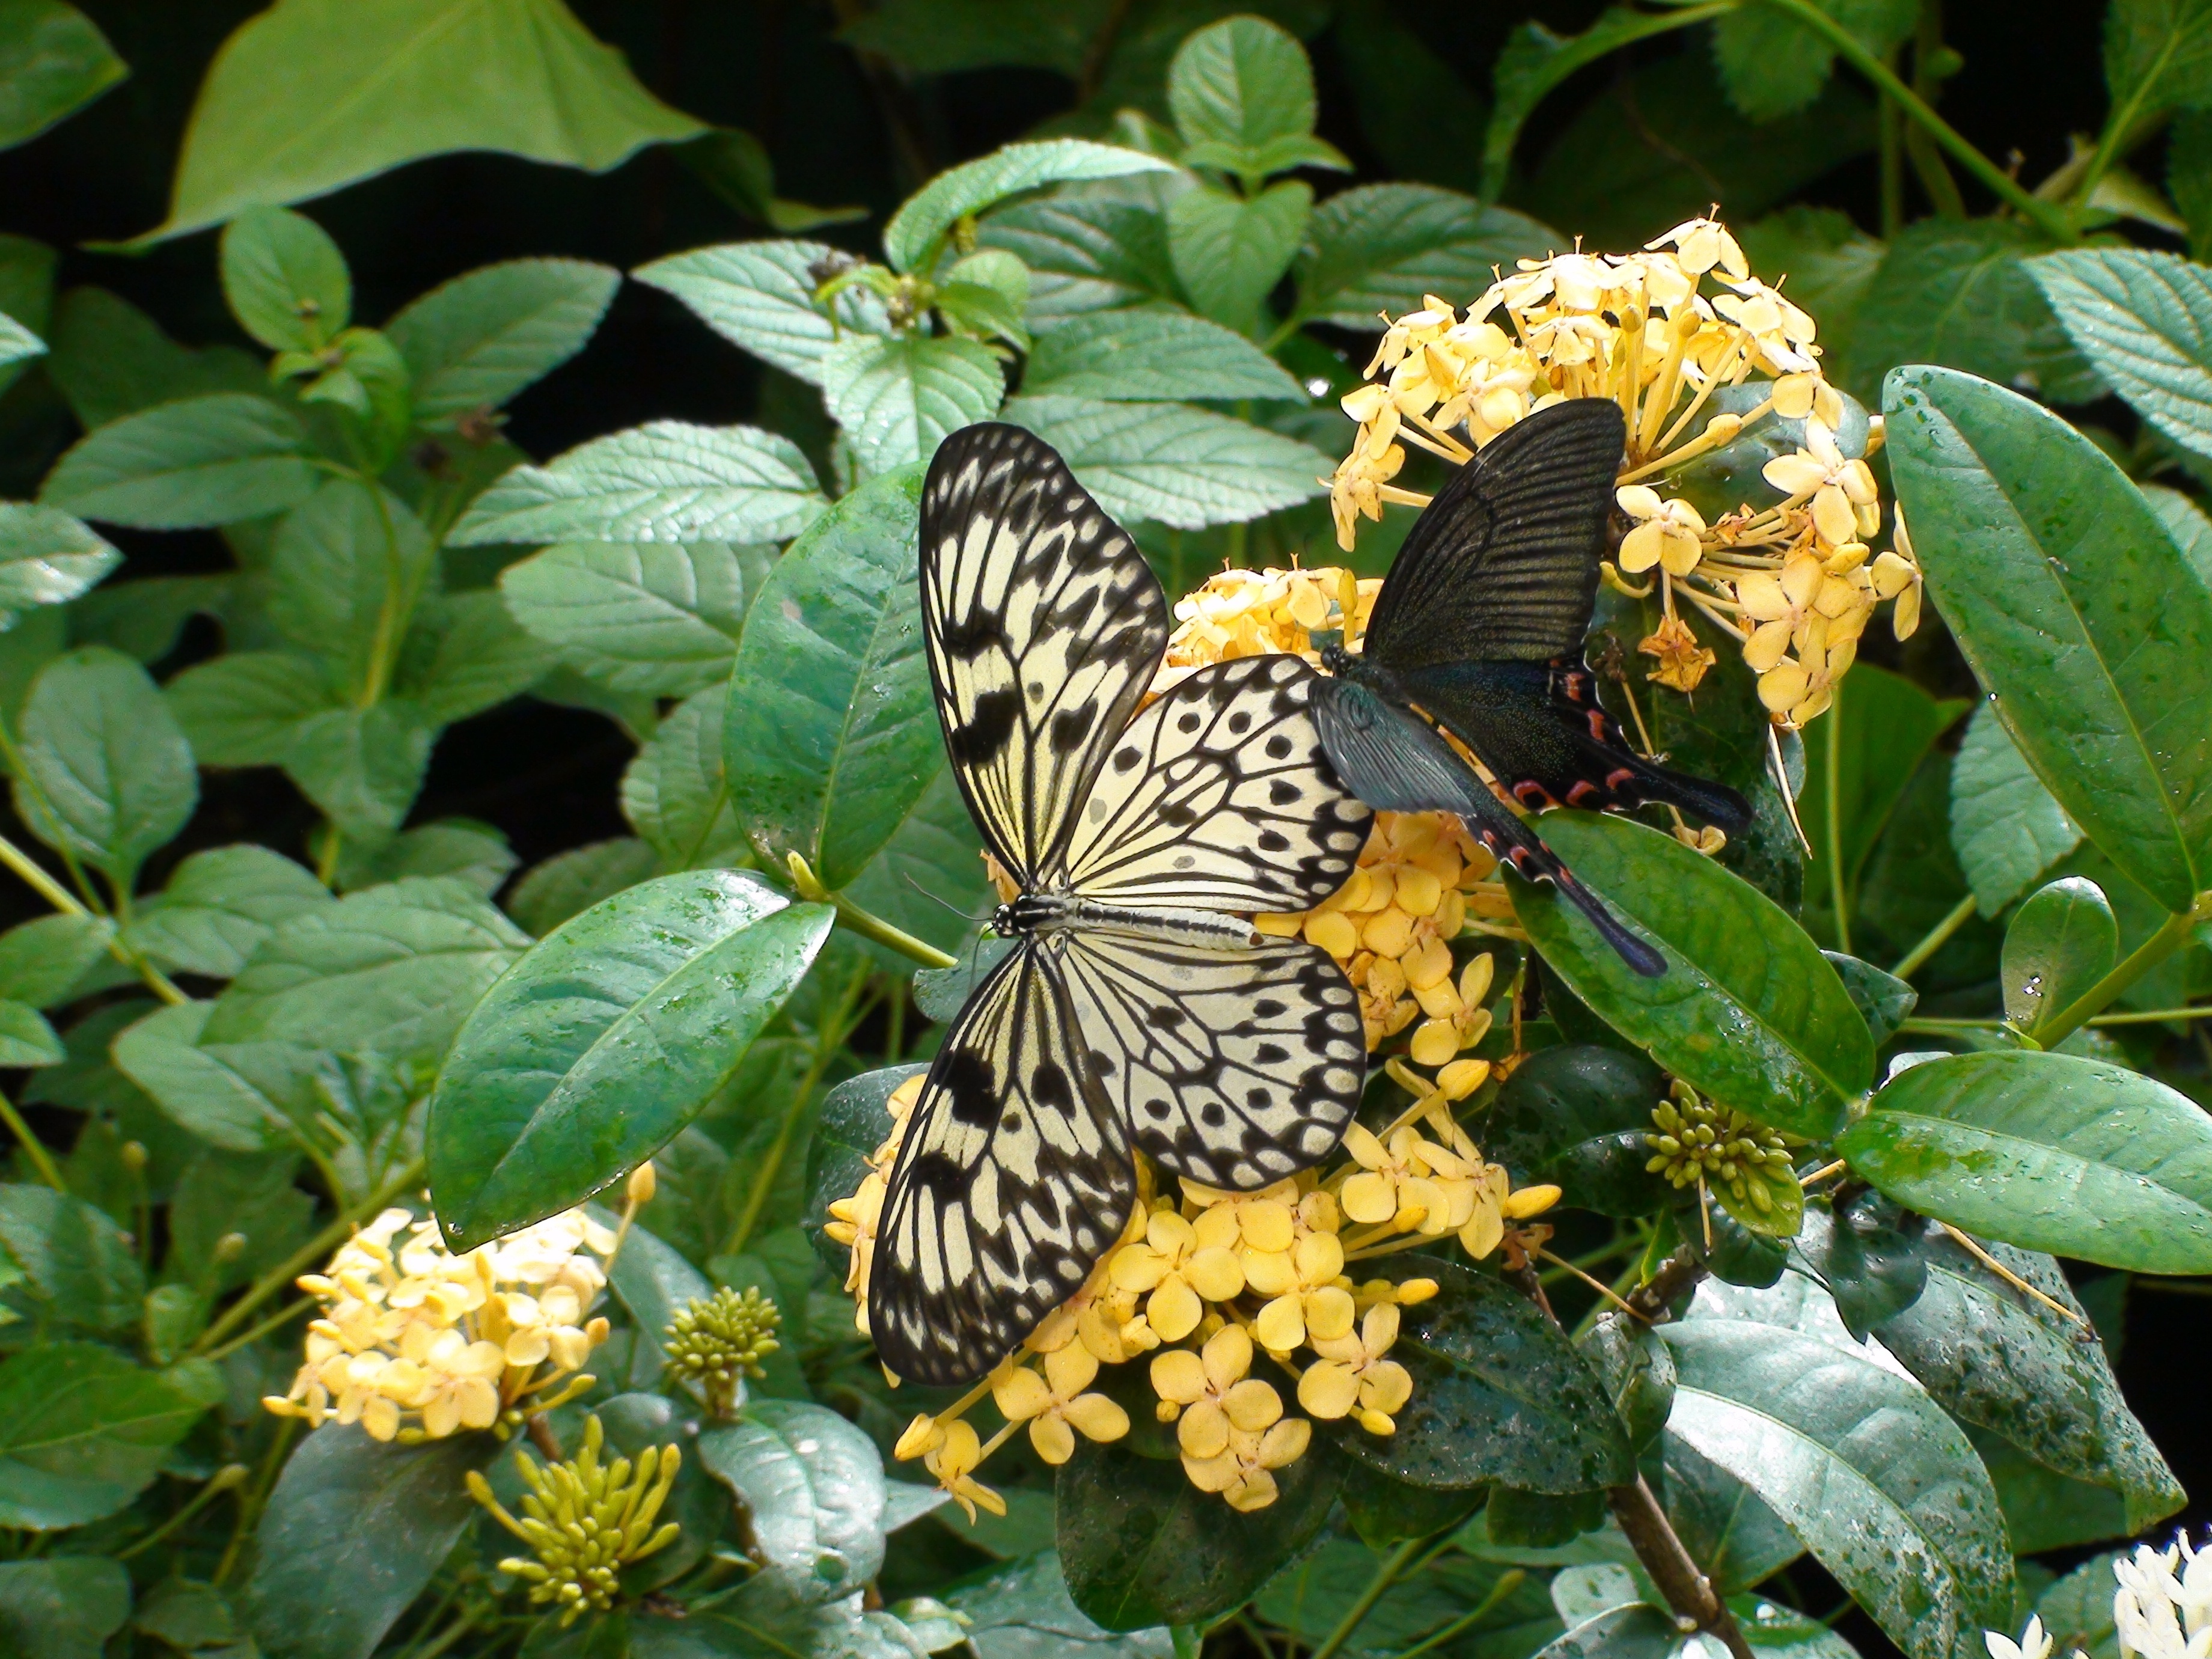
nature, flower, floral, jungle, insect, botany, butterfly, yellow, garden, flora, fauna, invertebrate, flowers, monarch butterfly, arthropod, pollinator, moths and butterflies